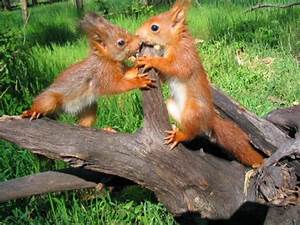
Label: squirrel